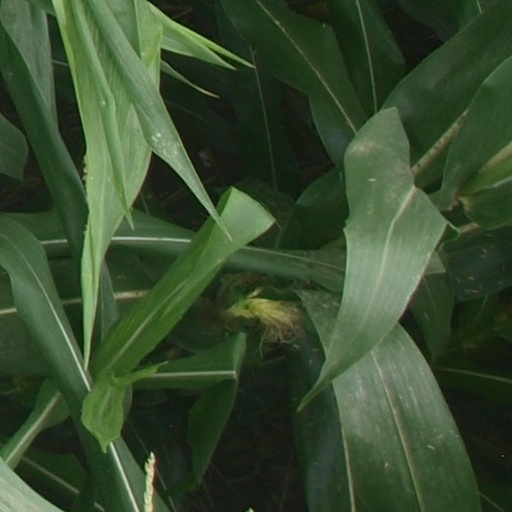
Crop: maize; corn